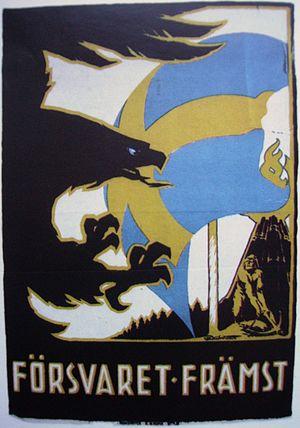
Les Modérés, de son nom complet Parti modéré de rassemblement sont un parti politique libéral conservateur suédois fondé en 1904, membre du Parti populaire européen et de l'Union démocrate internationale.